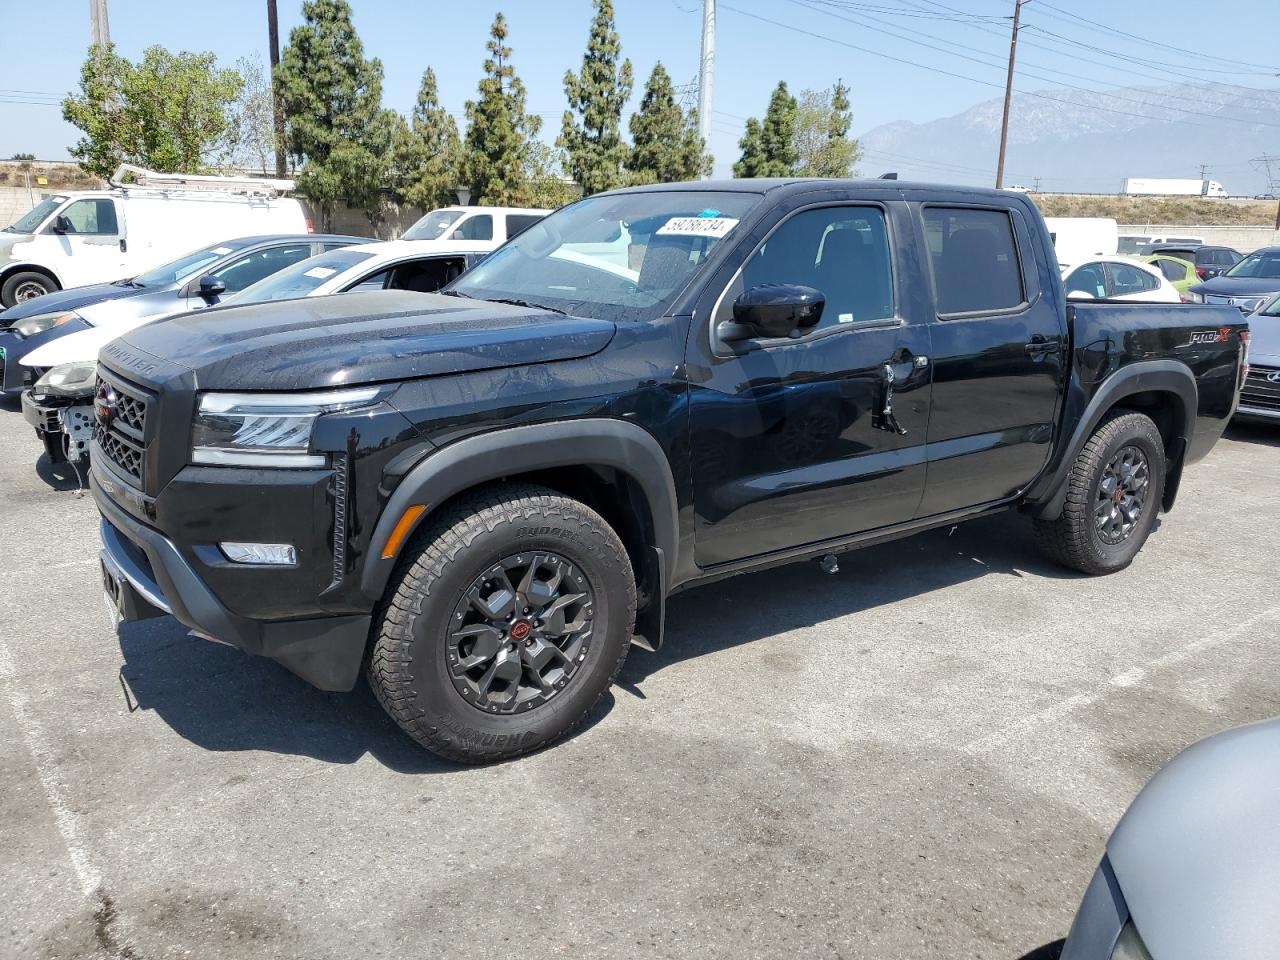
2023 NISSAN FRONTIER S VIN:1N6ED1EJ6PN667408
Vehicle Details table { border-collapse: collapse; width: 100%; } th, td { border: 1px solid #dddddd; text-align: left; padding: 8px; } th { background-color: #f2f2f2; } Lot Information Lot Number 59286734 VIN 1N6ED1EJ6PN667408 Title Code SALVAGE CERTIFICATE Odometer 1353.0 mi (ACTUAL) Cost 36608.0 Primary Damage SIDE Secondary Damage REAR END Estimated Retail Value $36608.0 USD Cylinders 6 Color BLACK Engine Type 3.8L 6 Transmission AUTOMATIC Drive Rear-wheel drive Vehicle Type AUTOMOBILE Fuel GAS Keys YES Highlights RUNS AND DRIVES
Brand: NISSAN
Category: Vehicles & Parts > Vehicles